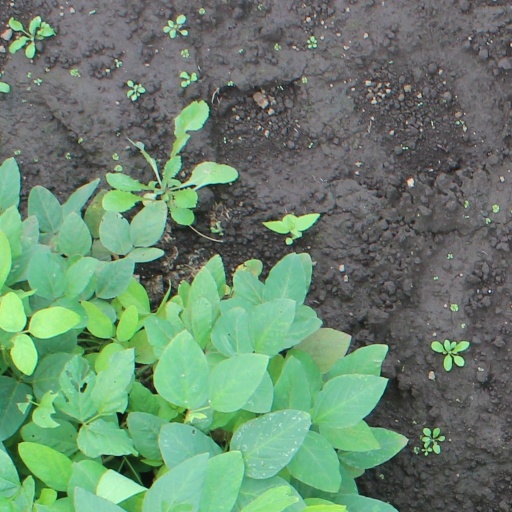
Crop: soybean